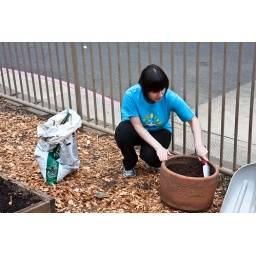
Pekio Vergotis smoothes some dirt in a flower pot